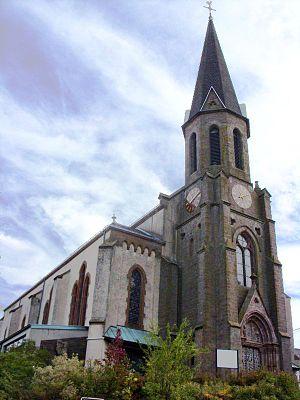
Theley est un Ortsteil de la commune de Tholey en Sarre.